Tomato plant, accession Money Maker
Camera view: horizontal (90 deg, fisheye); turntable rotation: 210 degrees
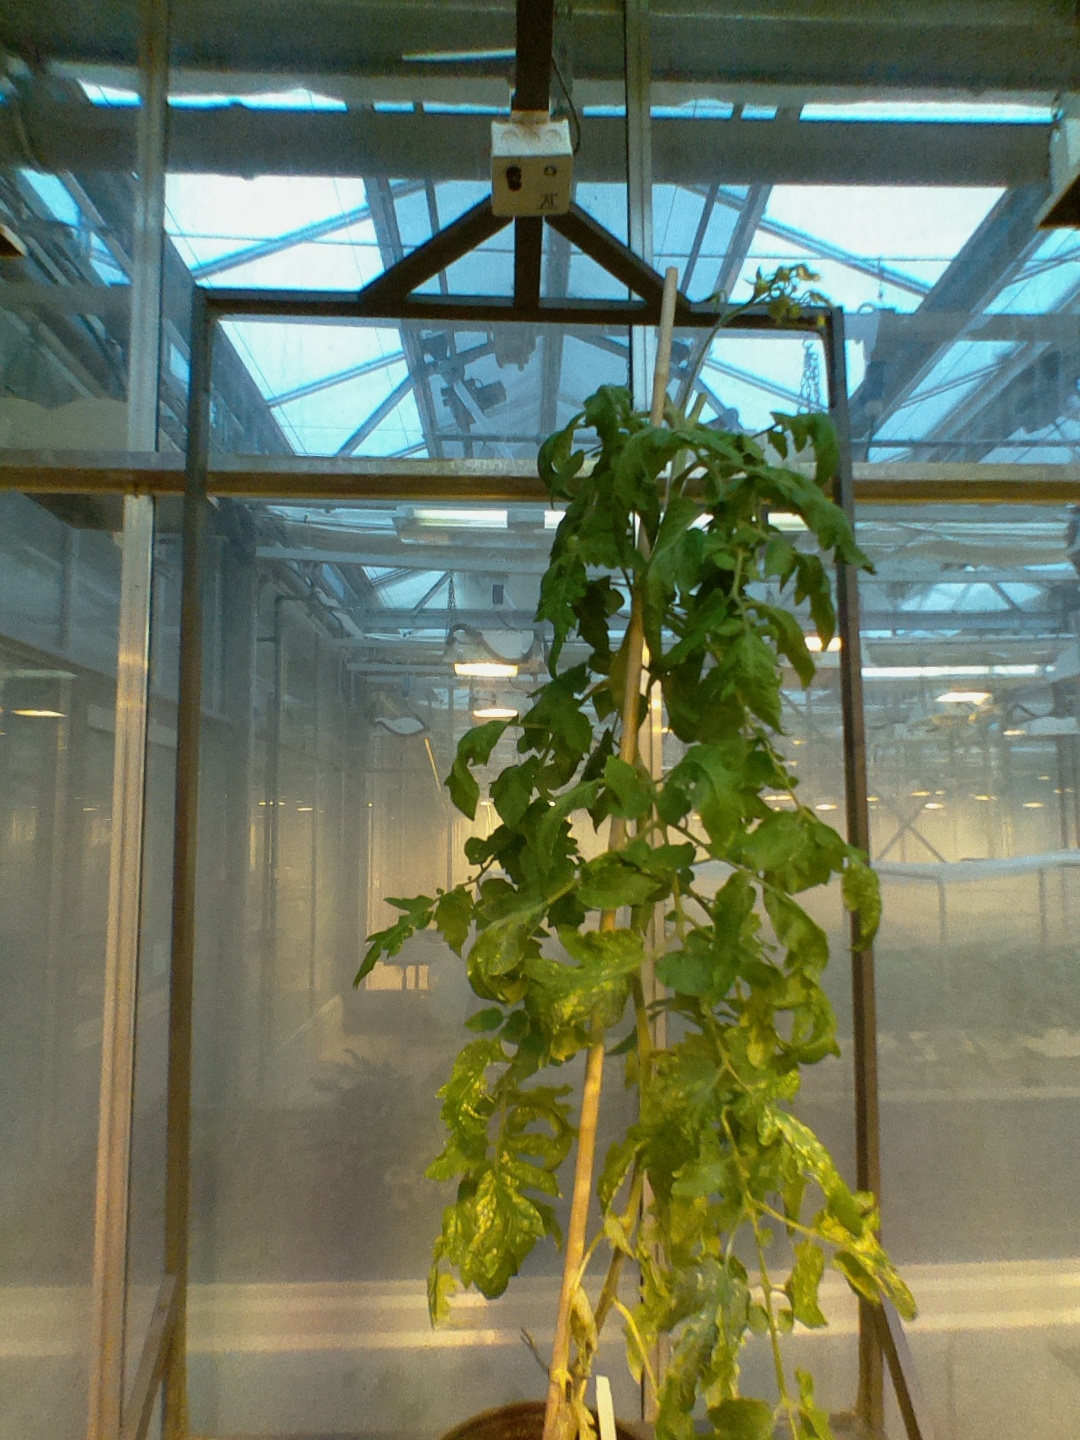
BBCH growth stage 71: 10%-20% of final fruit size